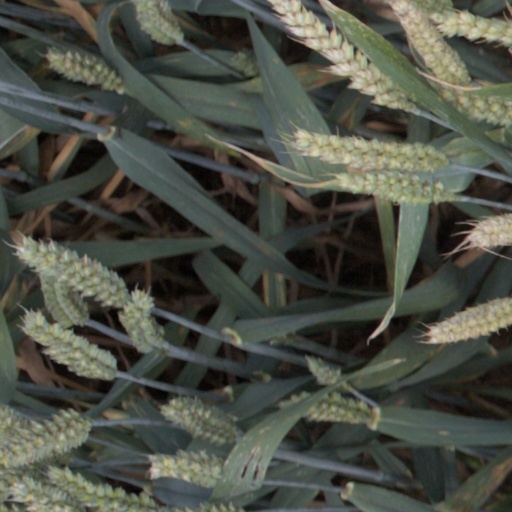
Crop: wheat